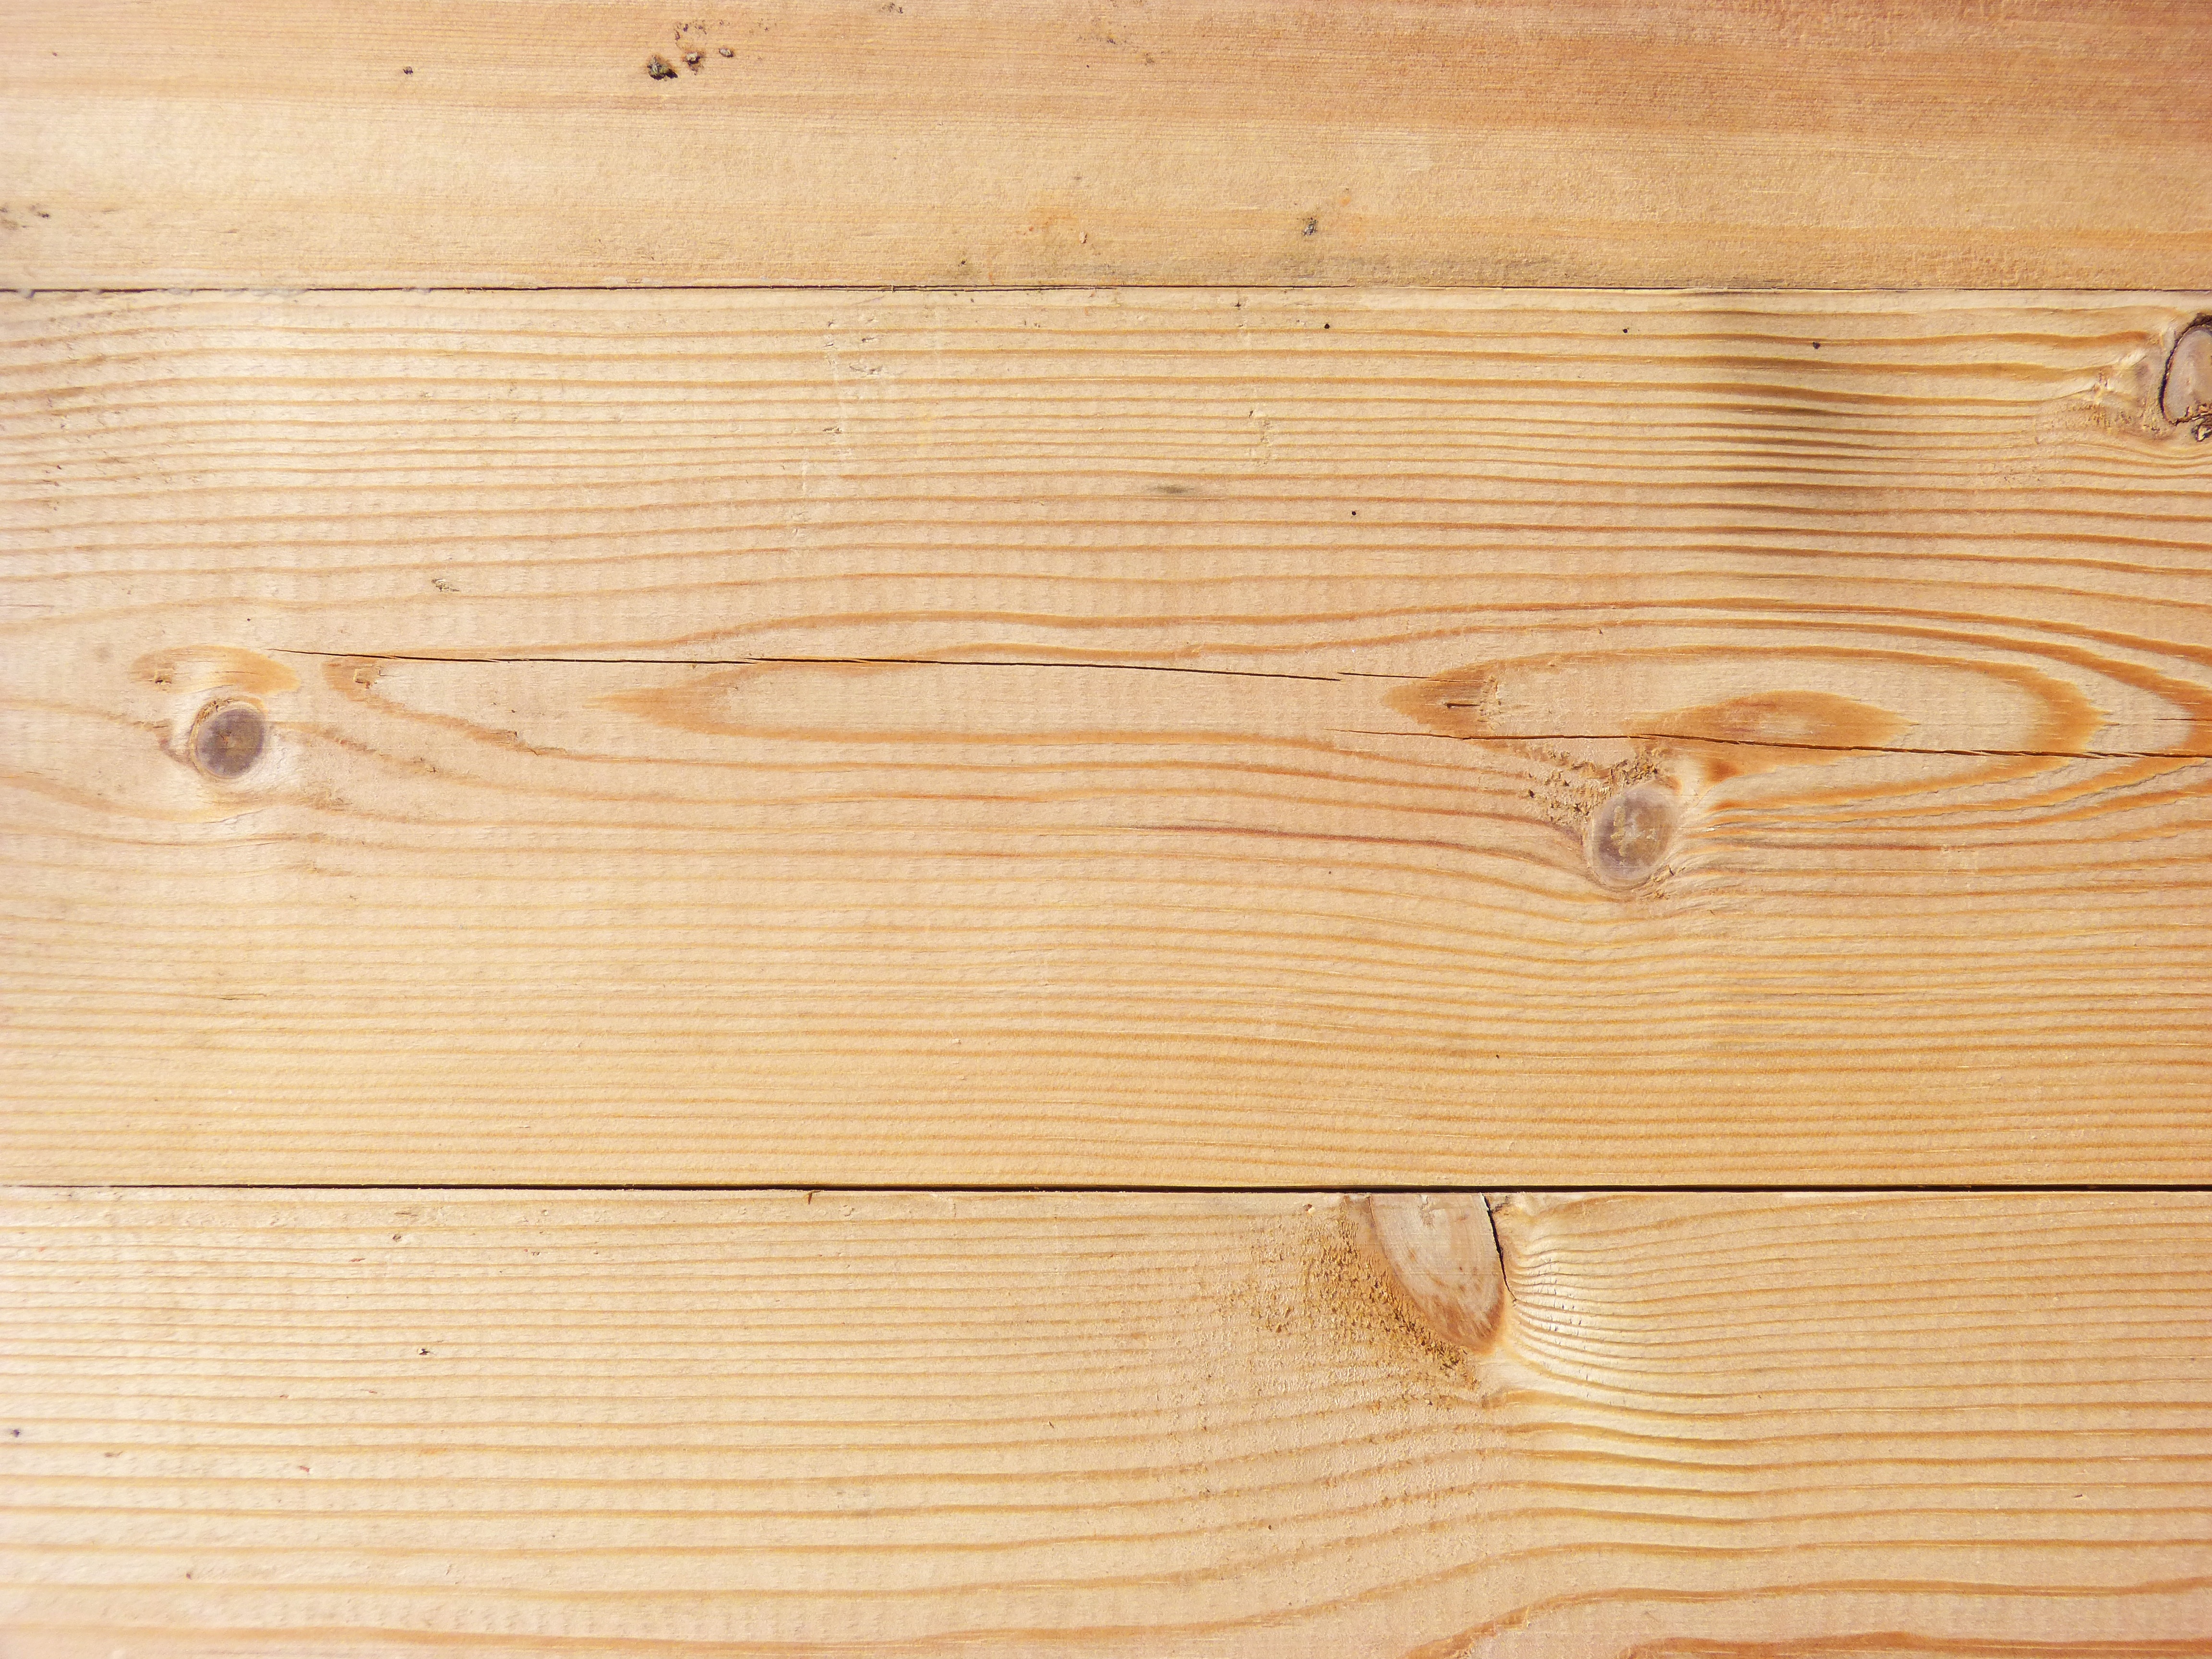
wood, texture, plank, floor, furniture, lumber, chest, background, hardwood, waters, flooring, plywood, wood flooring, man made object, laminate flooring, wood stain